Boreal forest of Canada

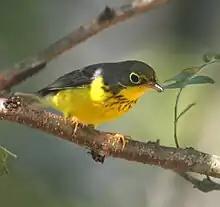
The Canada warbler nests on the ground in boreal forests.

There may be as many as five billion landbirds, including resident and migratory species. The Canadian boreal region contains the largest area of wetlands of any ecosystem of the world, serving as breeding ground for over 12 million waterbirds and millions of land birds, the latter including species as diverse as vultures, hawks, grouse, owls, hummingbirds, kingfishers, woodpeckers, and passerines (or perching birds, often referred to as songbirds). It is estimated that the avian population of the boreal represents 60% of the landbirds in all of Canada and almost 30% of all landbirds in the United States and Canada combined.